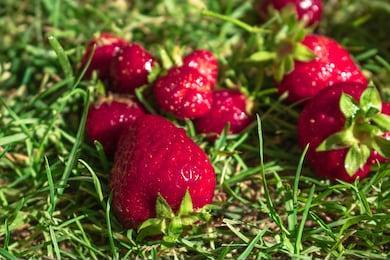
Label: Strawberry